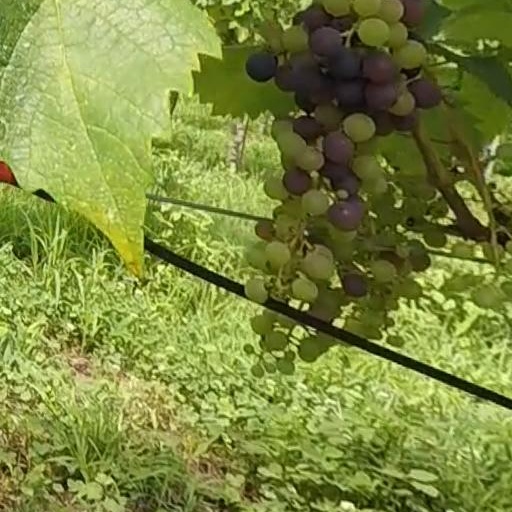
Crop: grape